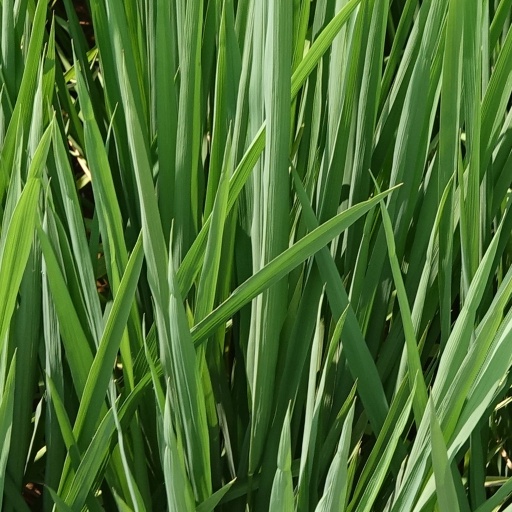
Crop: rice